Urban planning of Barcelona

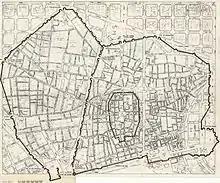
Map of present-day Barcelona, superimposed with the walled perimeter corresponding to the 15th century

At this time Barcelona was constituted as a county and later became part of the Crown of Aragon and the political and economic center of the Principality of Catalonia, becoming an important maritime and commercial axis of the Mediterranean Sea. The city grew from the primitive urban core —what is now the Gothic Quarter— and, in the 14th century, the Raval district emerged. Barcelona had about 25,000 inhabitants at that time.